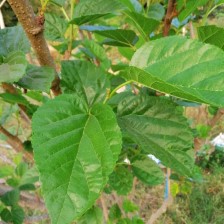
Variety: BlackAustralia